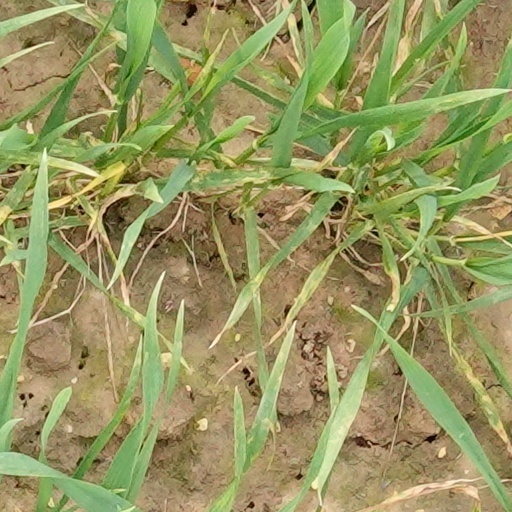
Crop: wheat